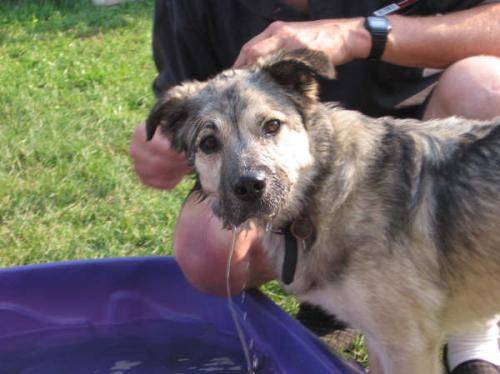
Label: dog